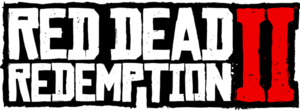
Red Dead Redemption 2
Red Dead Redemption 2 er et action-adventure-spil, der er udviklet og udgivet af Rockstar Games. Det udkom til Playstation 4 og Xbox One i oktober 2018, mens en udgivelse til Microsoft Windows og Google Stadia måtte vente til den 5. november 2019. Red Dead Redemption 2 er det tredje i serien af Red Dead, og det er efterfølgeren til Red Dead Redemption, som udkom i 2010.